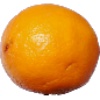
Label: Lemon Meyer 1